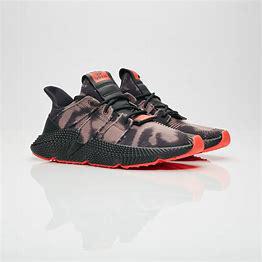
Brand: adidas
Model: originals Adidas Originals Prophere